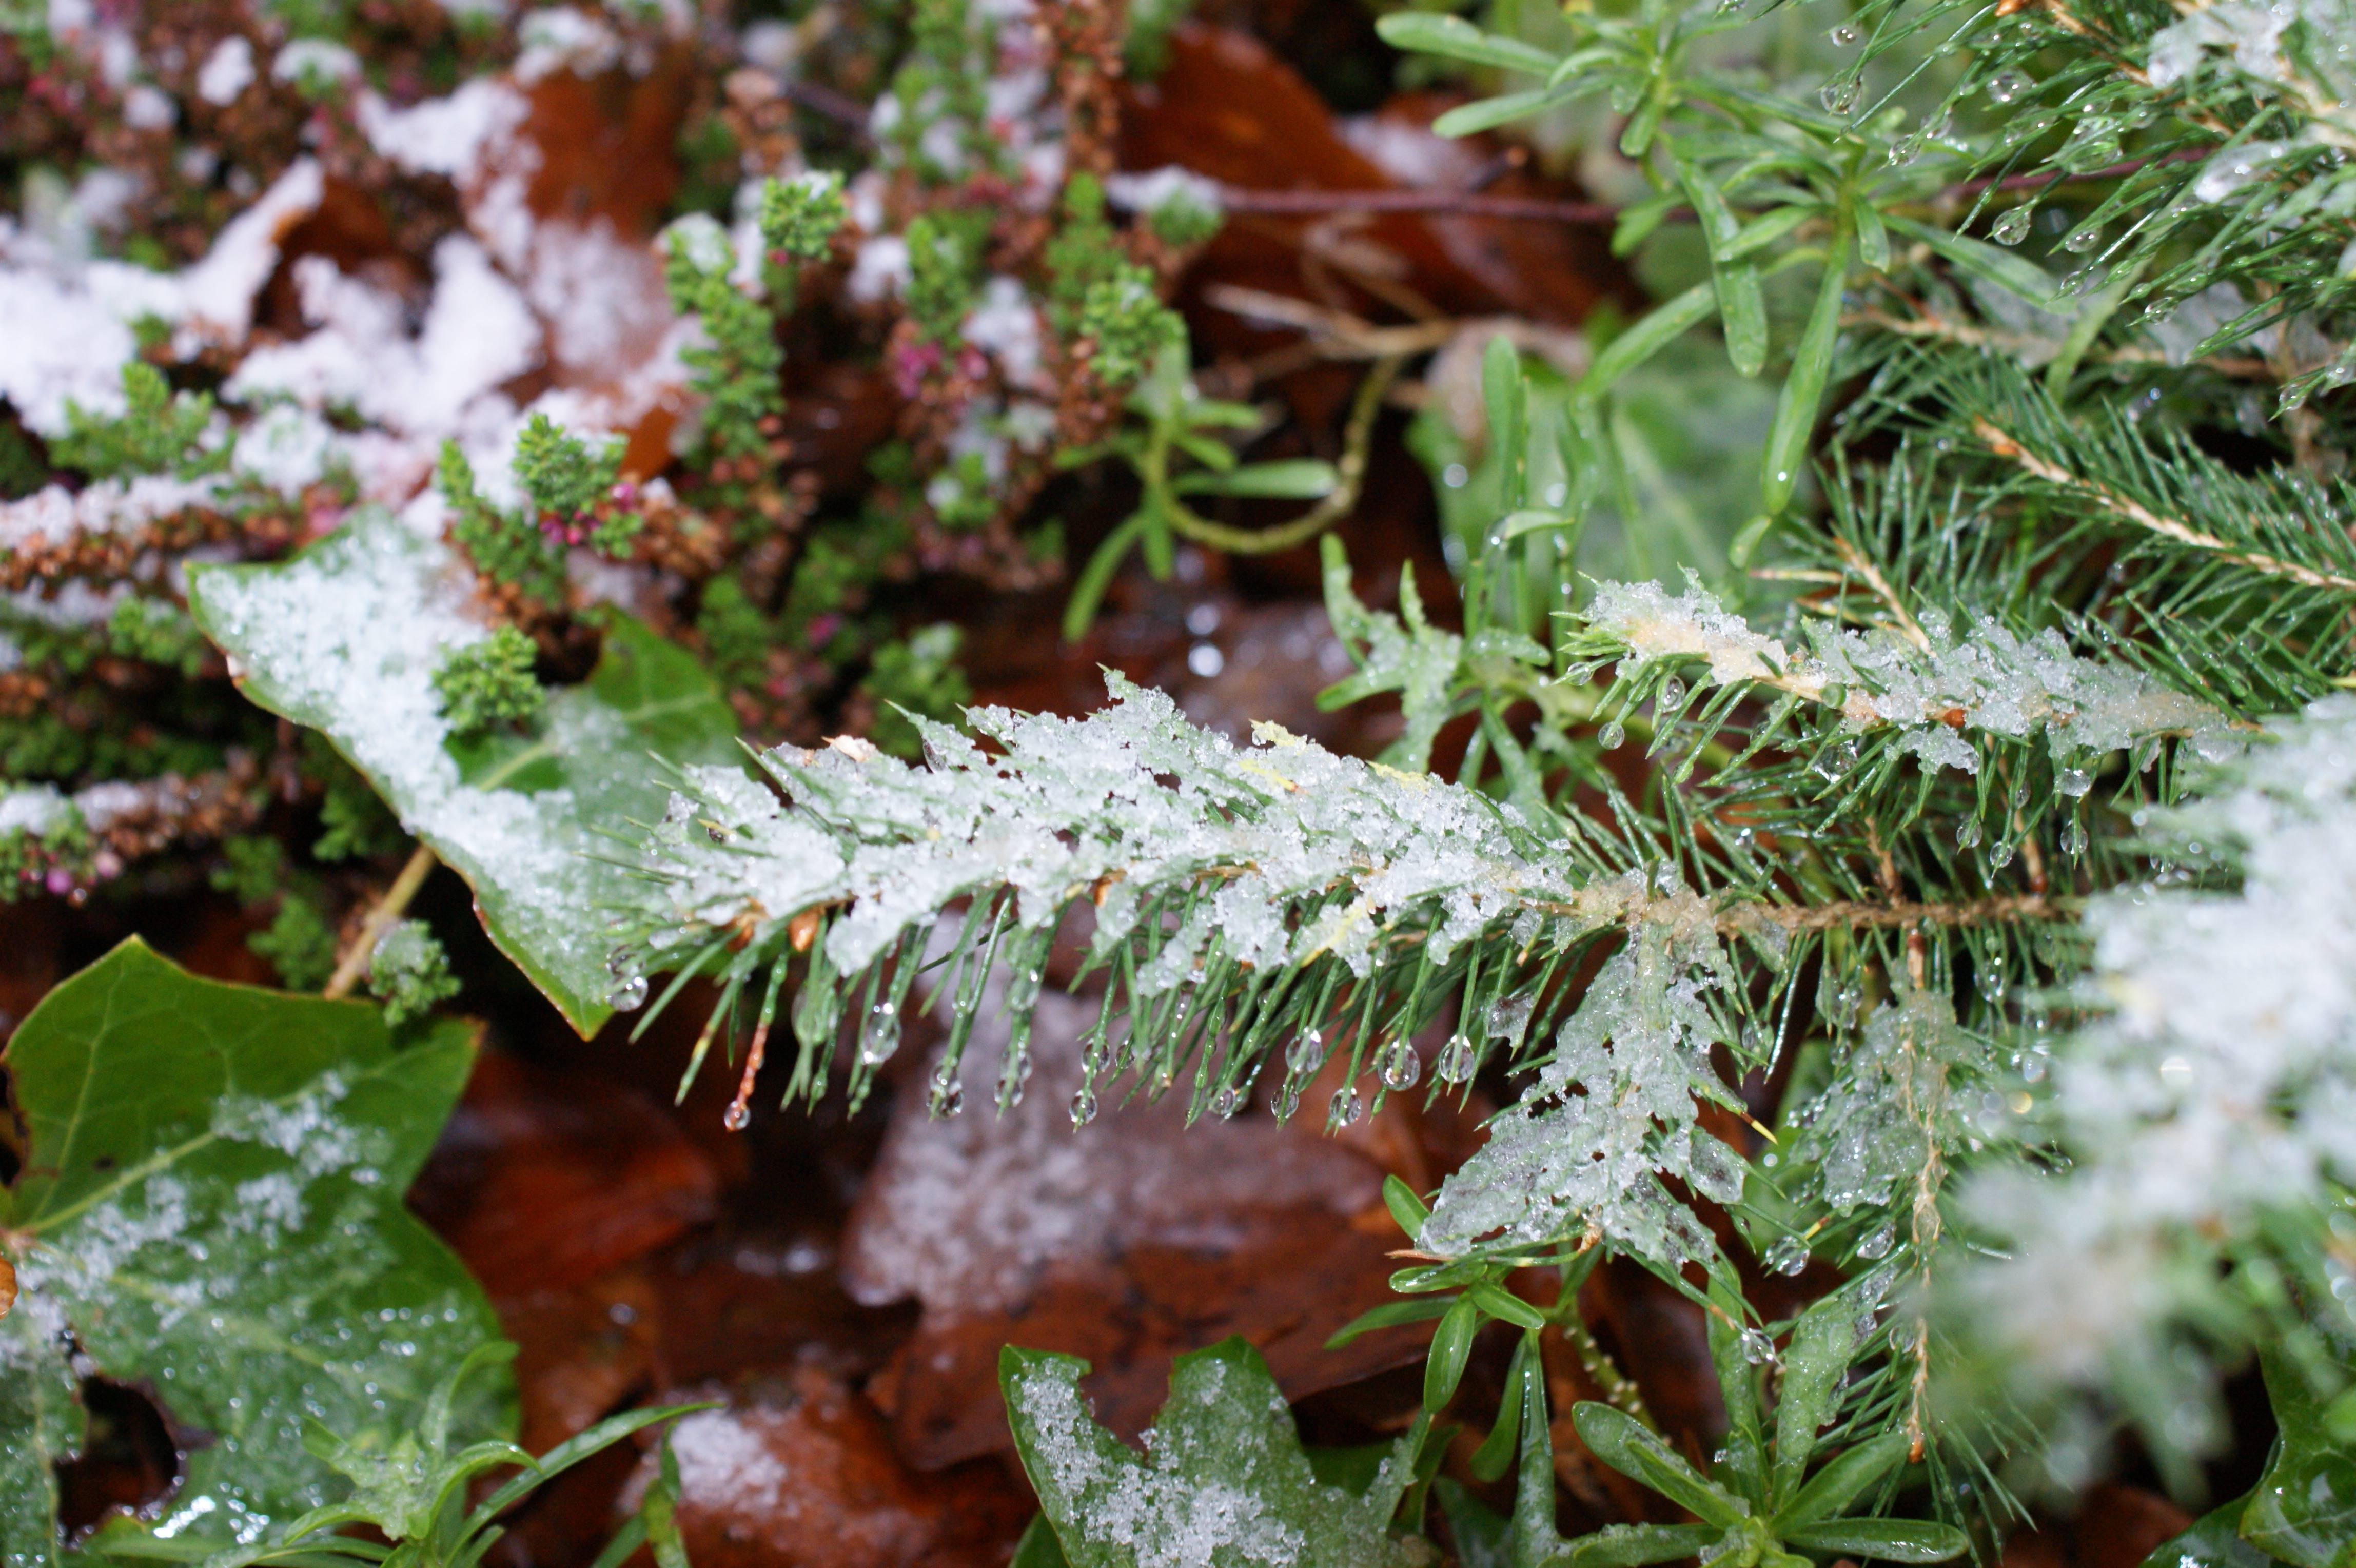
tree, nature, branch, winter, plant, leaf, flower, frost, moss, produce, autumn, garden, flora, shrub, winter mood, flowering plant, woody plant, land plant, non vascular land plant, little fir